Dave Douglas (trumpeter)

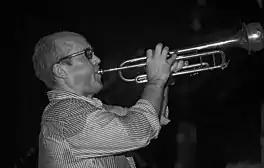
Dave Douglas, Vision XIII Festival

Dave Douglas (born March 24, 1963) is an American jazz trumpeter, composer, and educator. His career includes more than fifty recordings as a leader and more than 500 published compositions. His ensembles include the Dave Douglas Quintet; Sound Prints, a quintet co-led with saxophonist Joe Lovano; Uplift, a sextet with bassist Bill Laswell; Present Joys with pianist Uri Caine and Andrew Cyrille; High Risk, an electronic ensemble with Shigeto, Jonathan Aaron, and Ian Chang; and Engage, a sextet with Jeff Parker, Tomeka Reid, Anna Webber, Nick Dunston, and Kate Gentile.